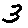
Label: 3